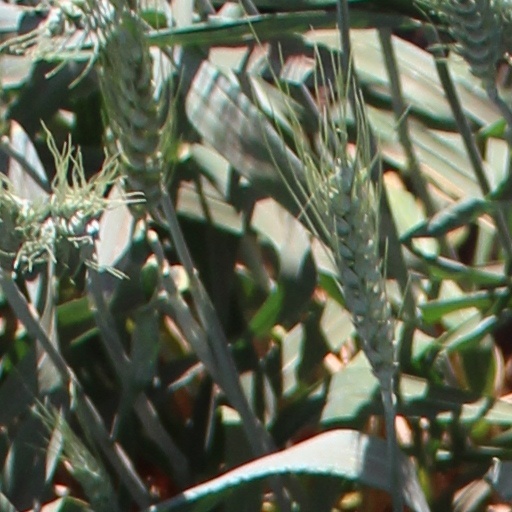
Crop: wheat